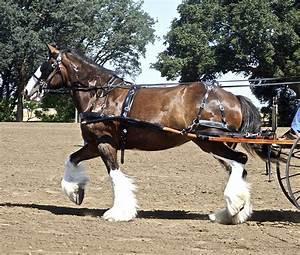
horse